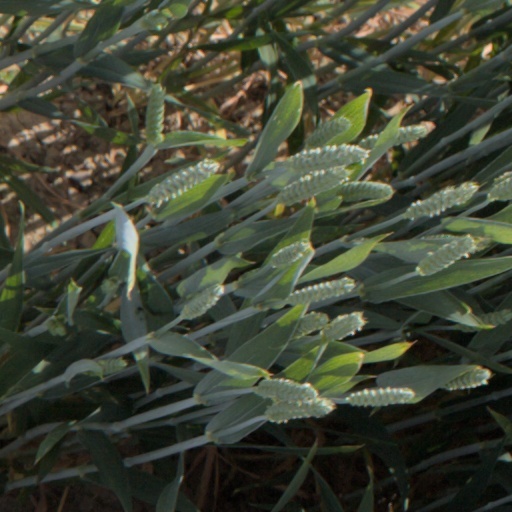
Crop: wheat